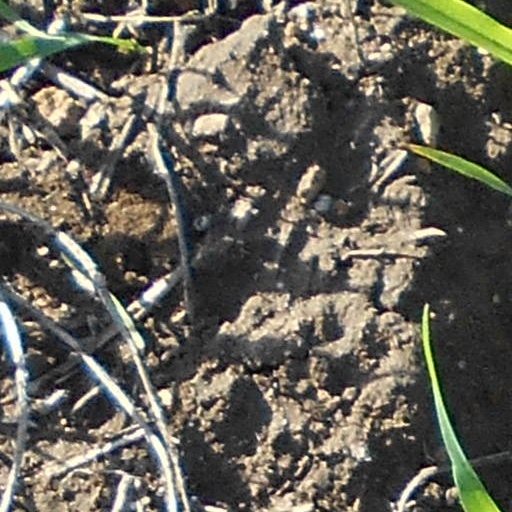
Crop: wheat